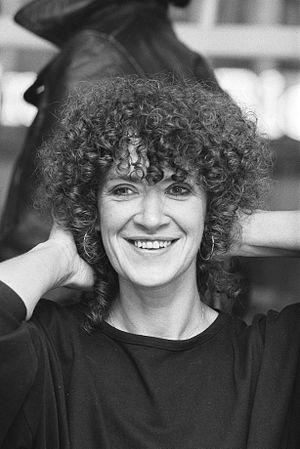
Cet article traite de la littérature néerlandaise à partir de la seconde moitié du XXᵉ siècle.
Mensje van Keulen, pseudonyme de Mensje Francina van der Steen, née à La Haye le 10 juin 1946, est une femme écrivain néerlandaise.